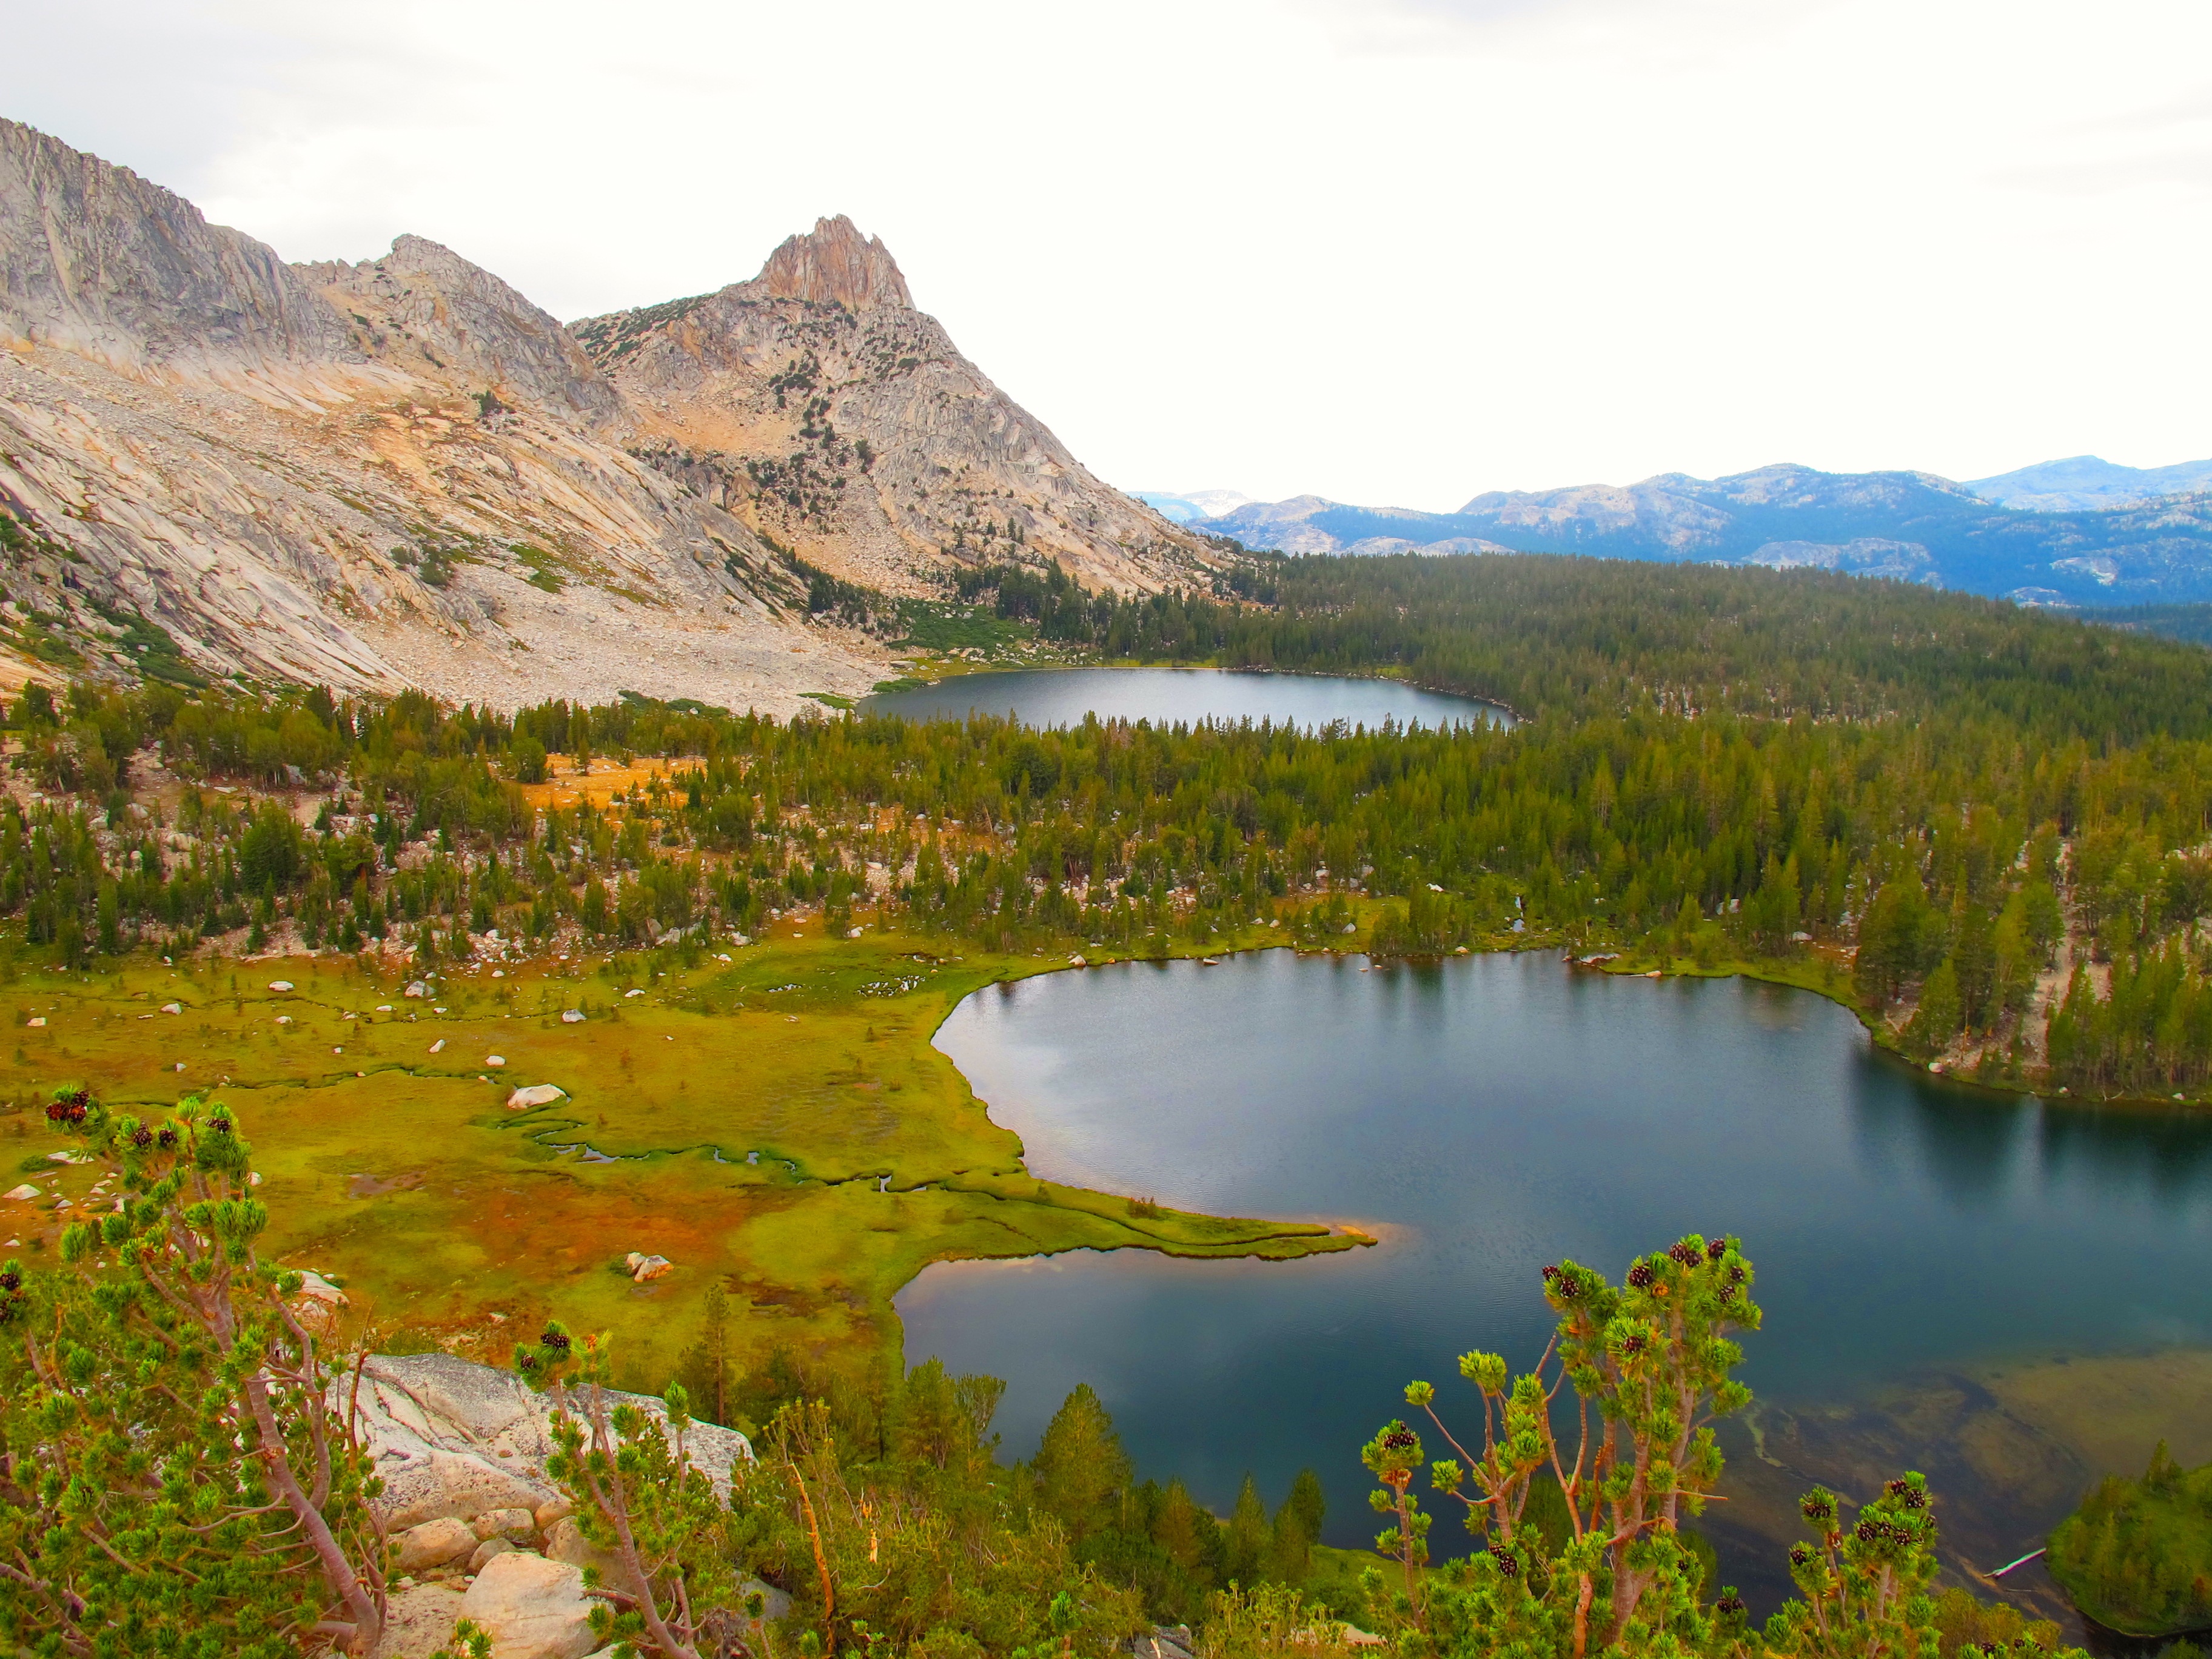
landscape, wilderness, mountain, meadow, lake, valley, mountain range, reflection, autumn, reservoir, national park, ridge, plain, grassland, plateau, fell, habitat, loch, ecosystem, tundra, tarn, nature reserve, natural environment, mountainous landforms